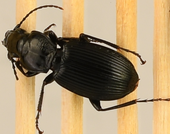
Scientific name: Pterostichus lachrymosus
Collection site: Mountain Lake Biological Station NEON (MLBS), plot MLBS_009